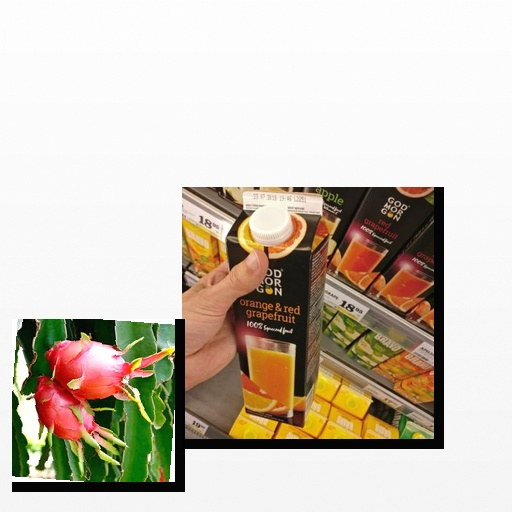
Food items: dragon_fruit, orange_red_grapefruit_juice